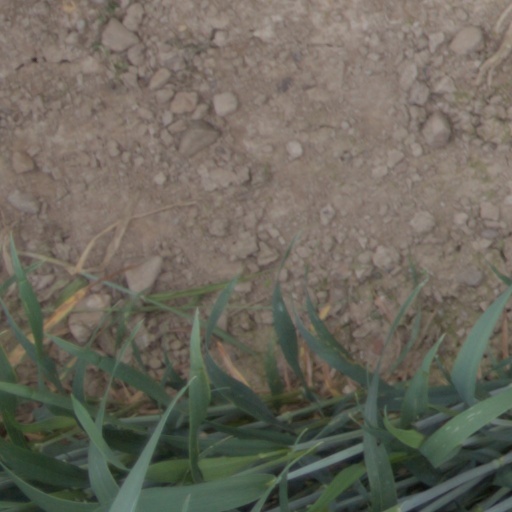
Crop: wheat